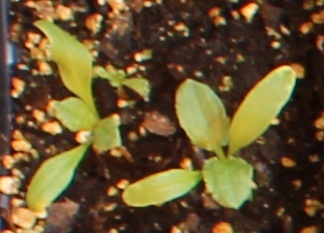
Label: Sugar beet